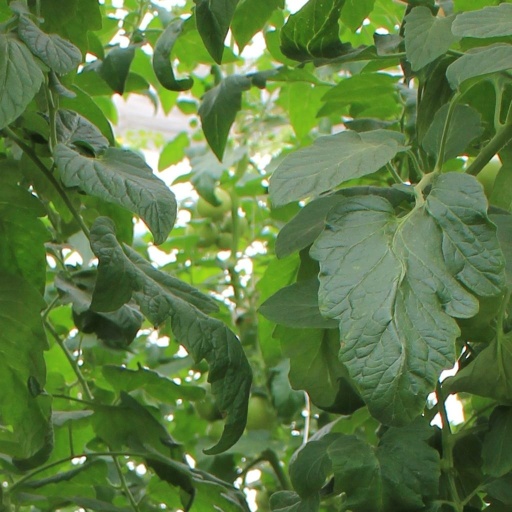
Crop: tomato